Wilhelm Rasmussen

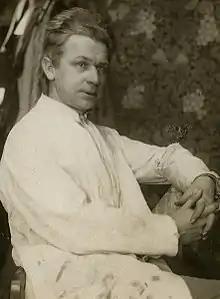
Wilhelm Rasmussen, c. 1935

Wilhelm Robert Rasmussen was born in Skien in Telemark county, Norway. He studied under Norwegian sculptors Brynjulf Bergslien and Lars Utne (1862–1922), and later trained at the Drawing Academy in Oslo from 1895 to 1900, then a short time in Paris in 1902 and in Italy in 1906. From 1921 to 1945 he was professor of sculptor at the Norwegian National Academy of Craft and Art Industry and had among others, Ørnulf Bast as a student.